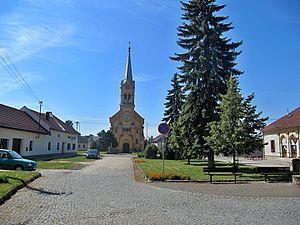
Kyselovice est une commune du district de Kroměříž, dans la région de Zlín, en Tchéquie. Sa population s'élevait à 485 habitants en 2018.